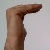
The image shows a hand gesture representing a space in Indian Sign Language.